Haifa Wadis Trail

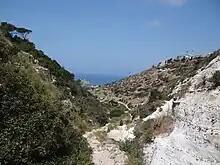
Nahal Siah, Haifa

The Haifa Wadis Trail, ("Shvil Vadiot Haifa") is a hiking path that extends the Israel National Trail into Haifa. This trail that was formed and maintained by Yarok Balev NGO forms a complete hiking circuit of approximately through the wadis of Mount Carmel.